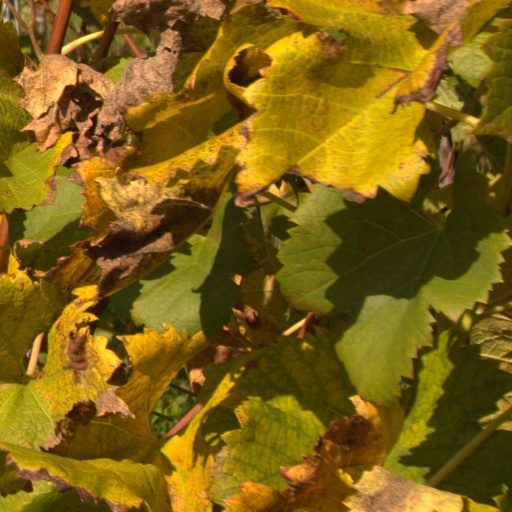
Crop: grape